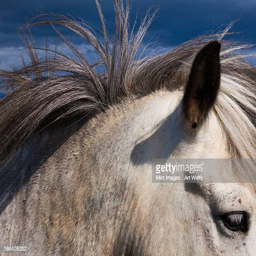
a horse , with a grey coat and mane .